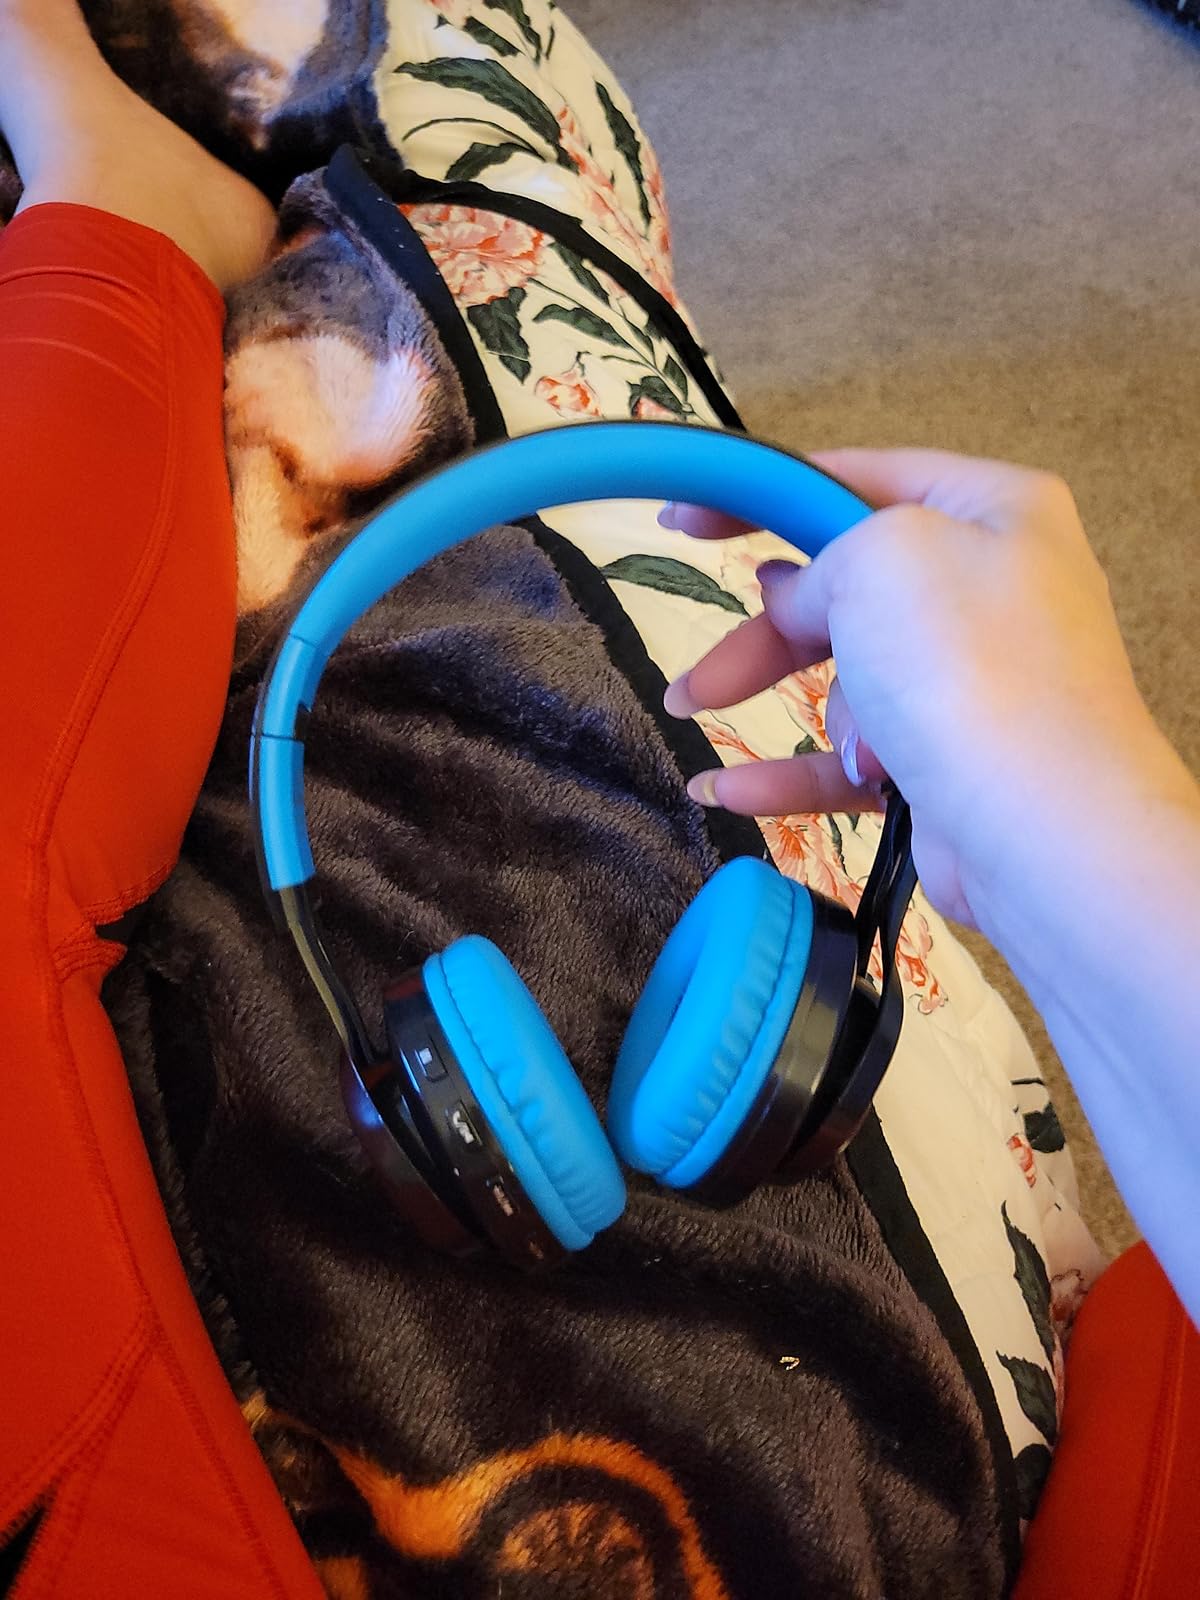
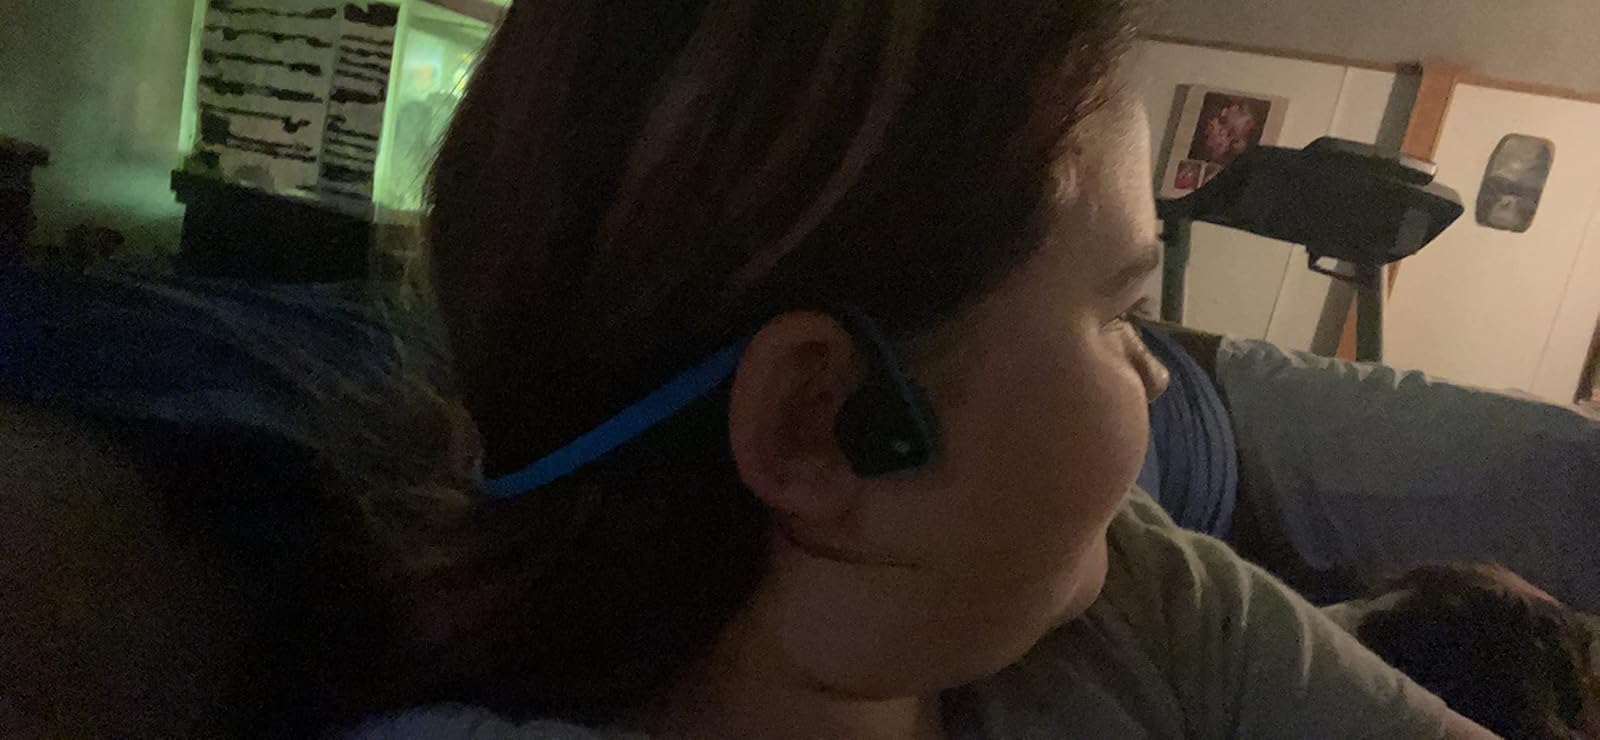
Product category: headphones
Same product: no